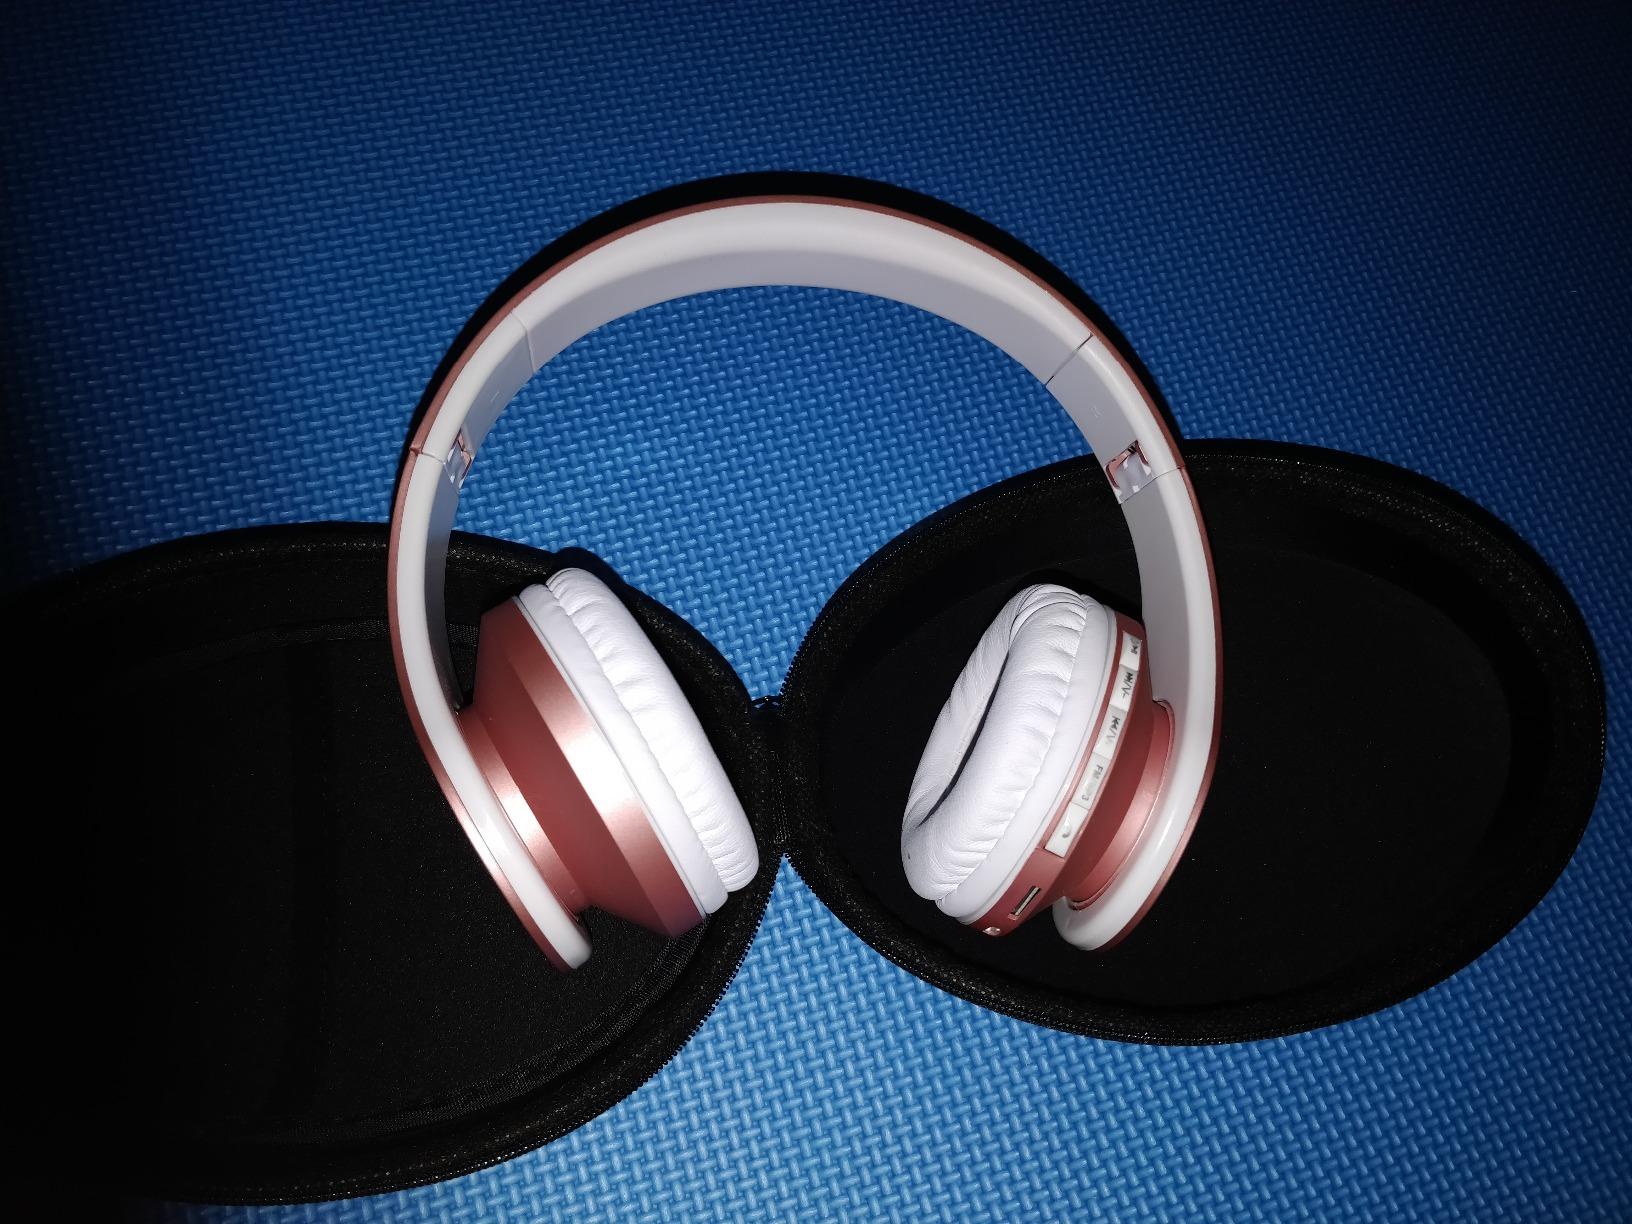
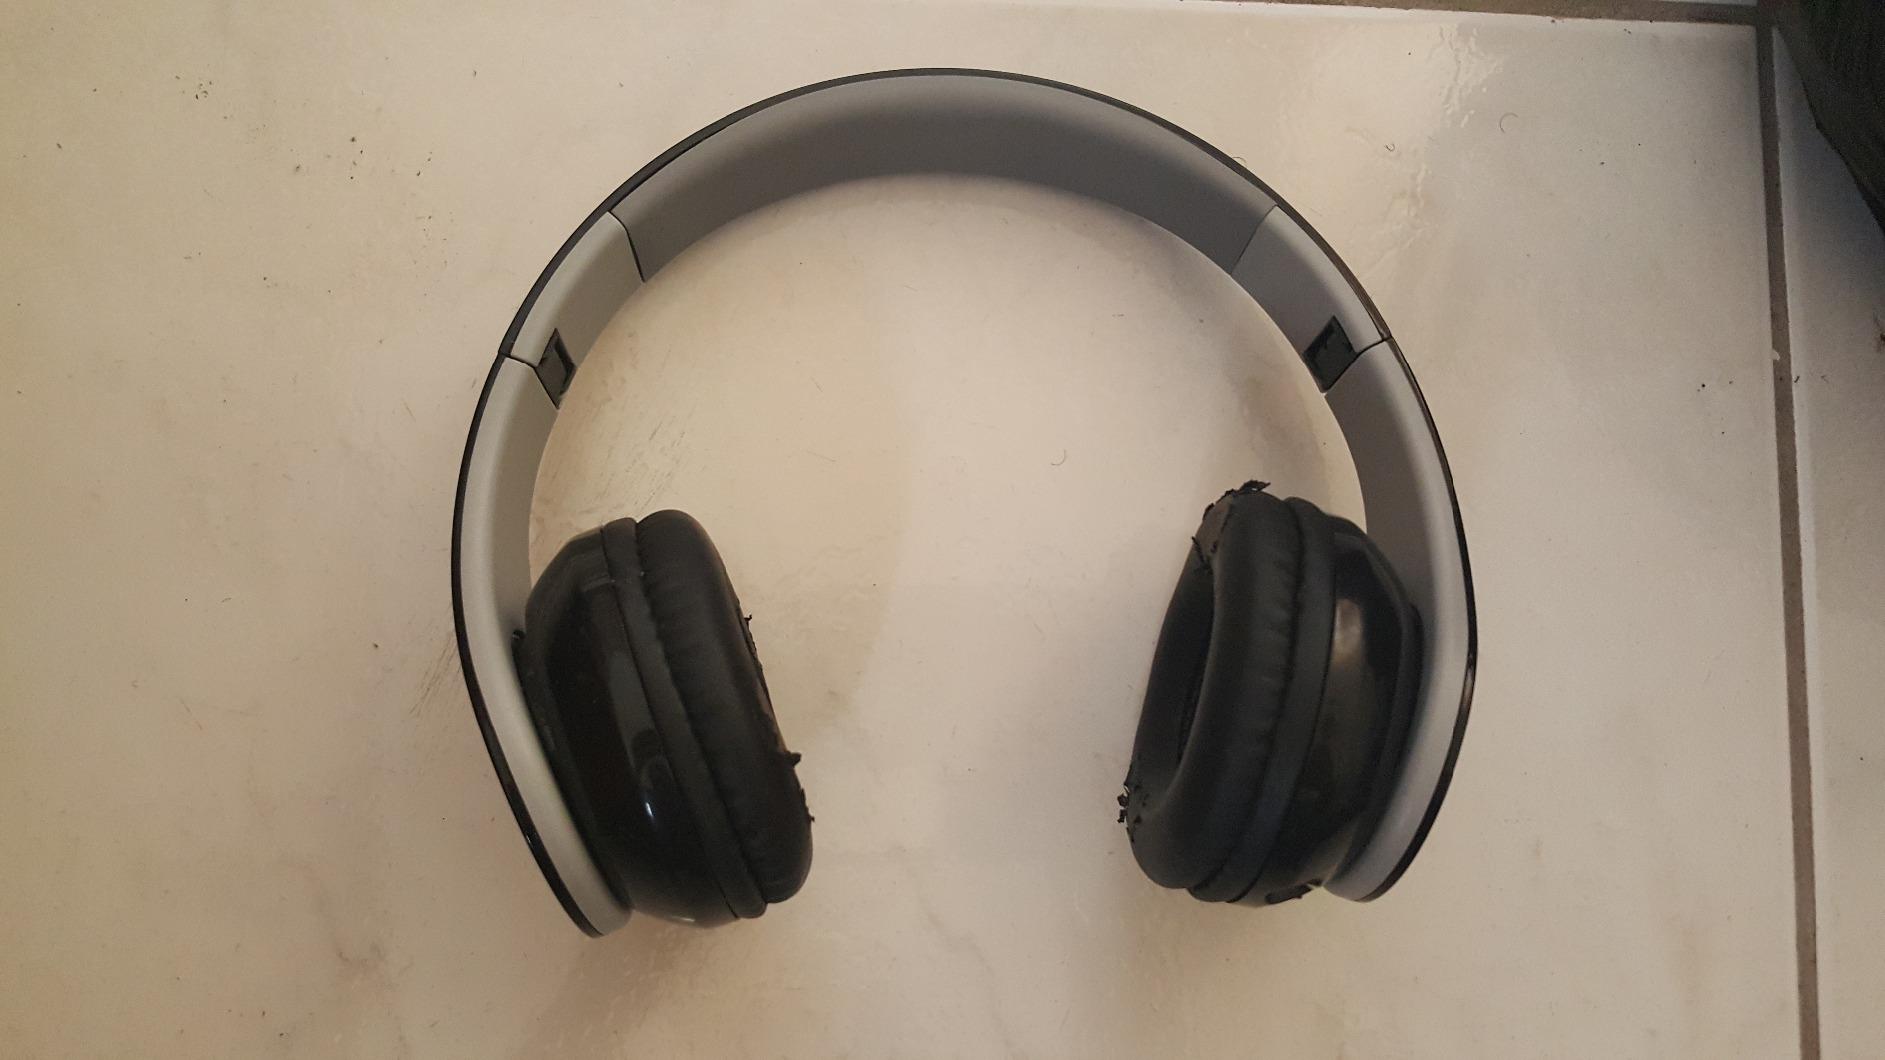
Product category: headphones
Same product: no